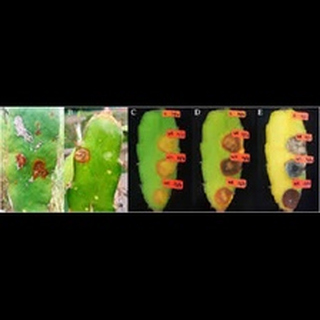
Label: wheat_tan_spot